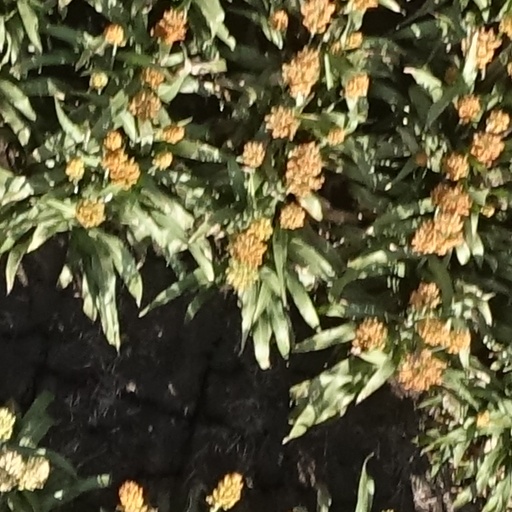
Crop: sorghum